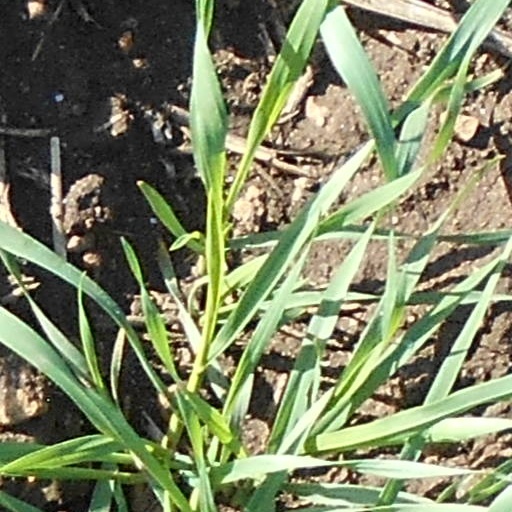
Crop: wheat